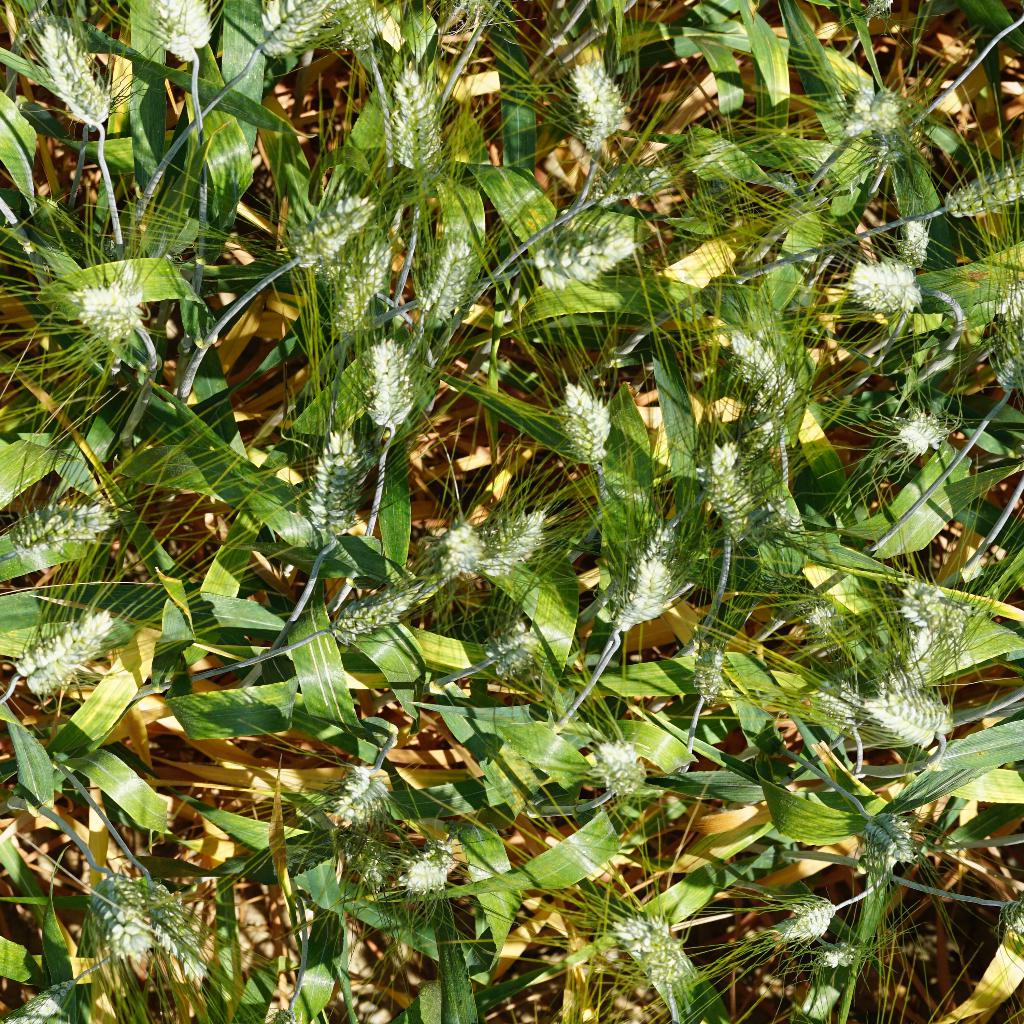
Country: France
Location: Gréoux
Wheat development stage: Filling